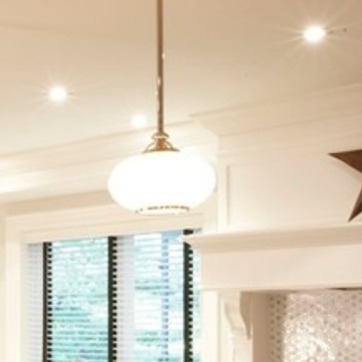
Material: glass